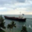
Label: ship